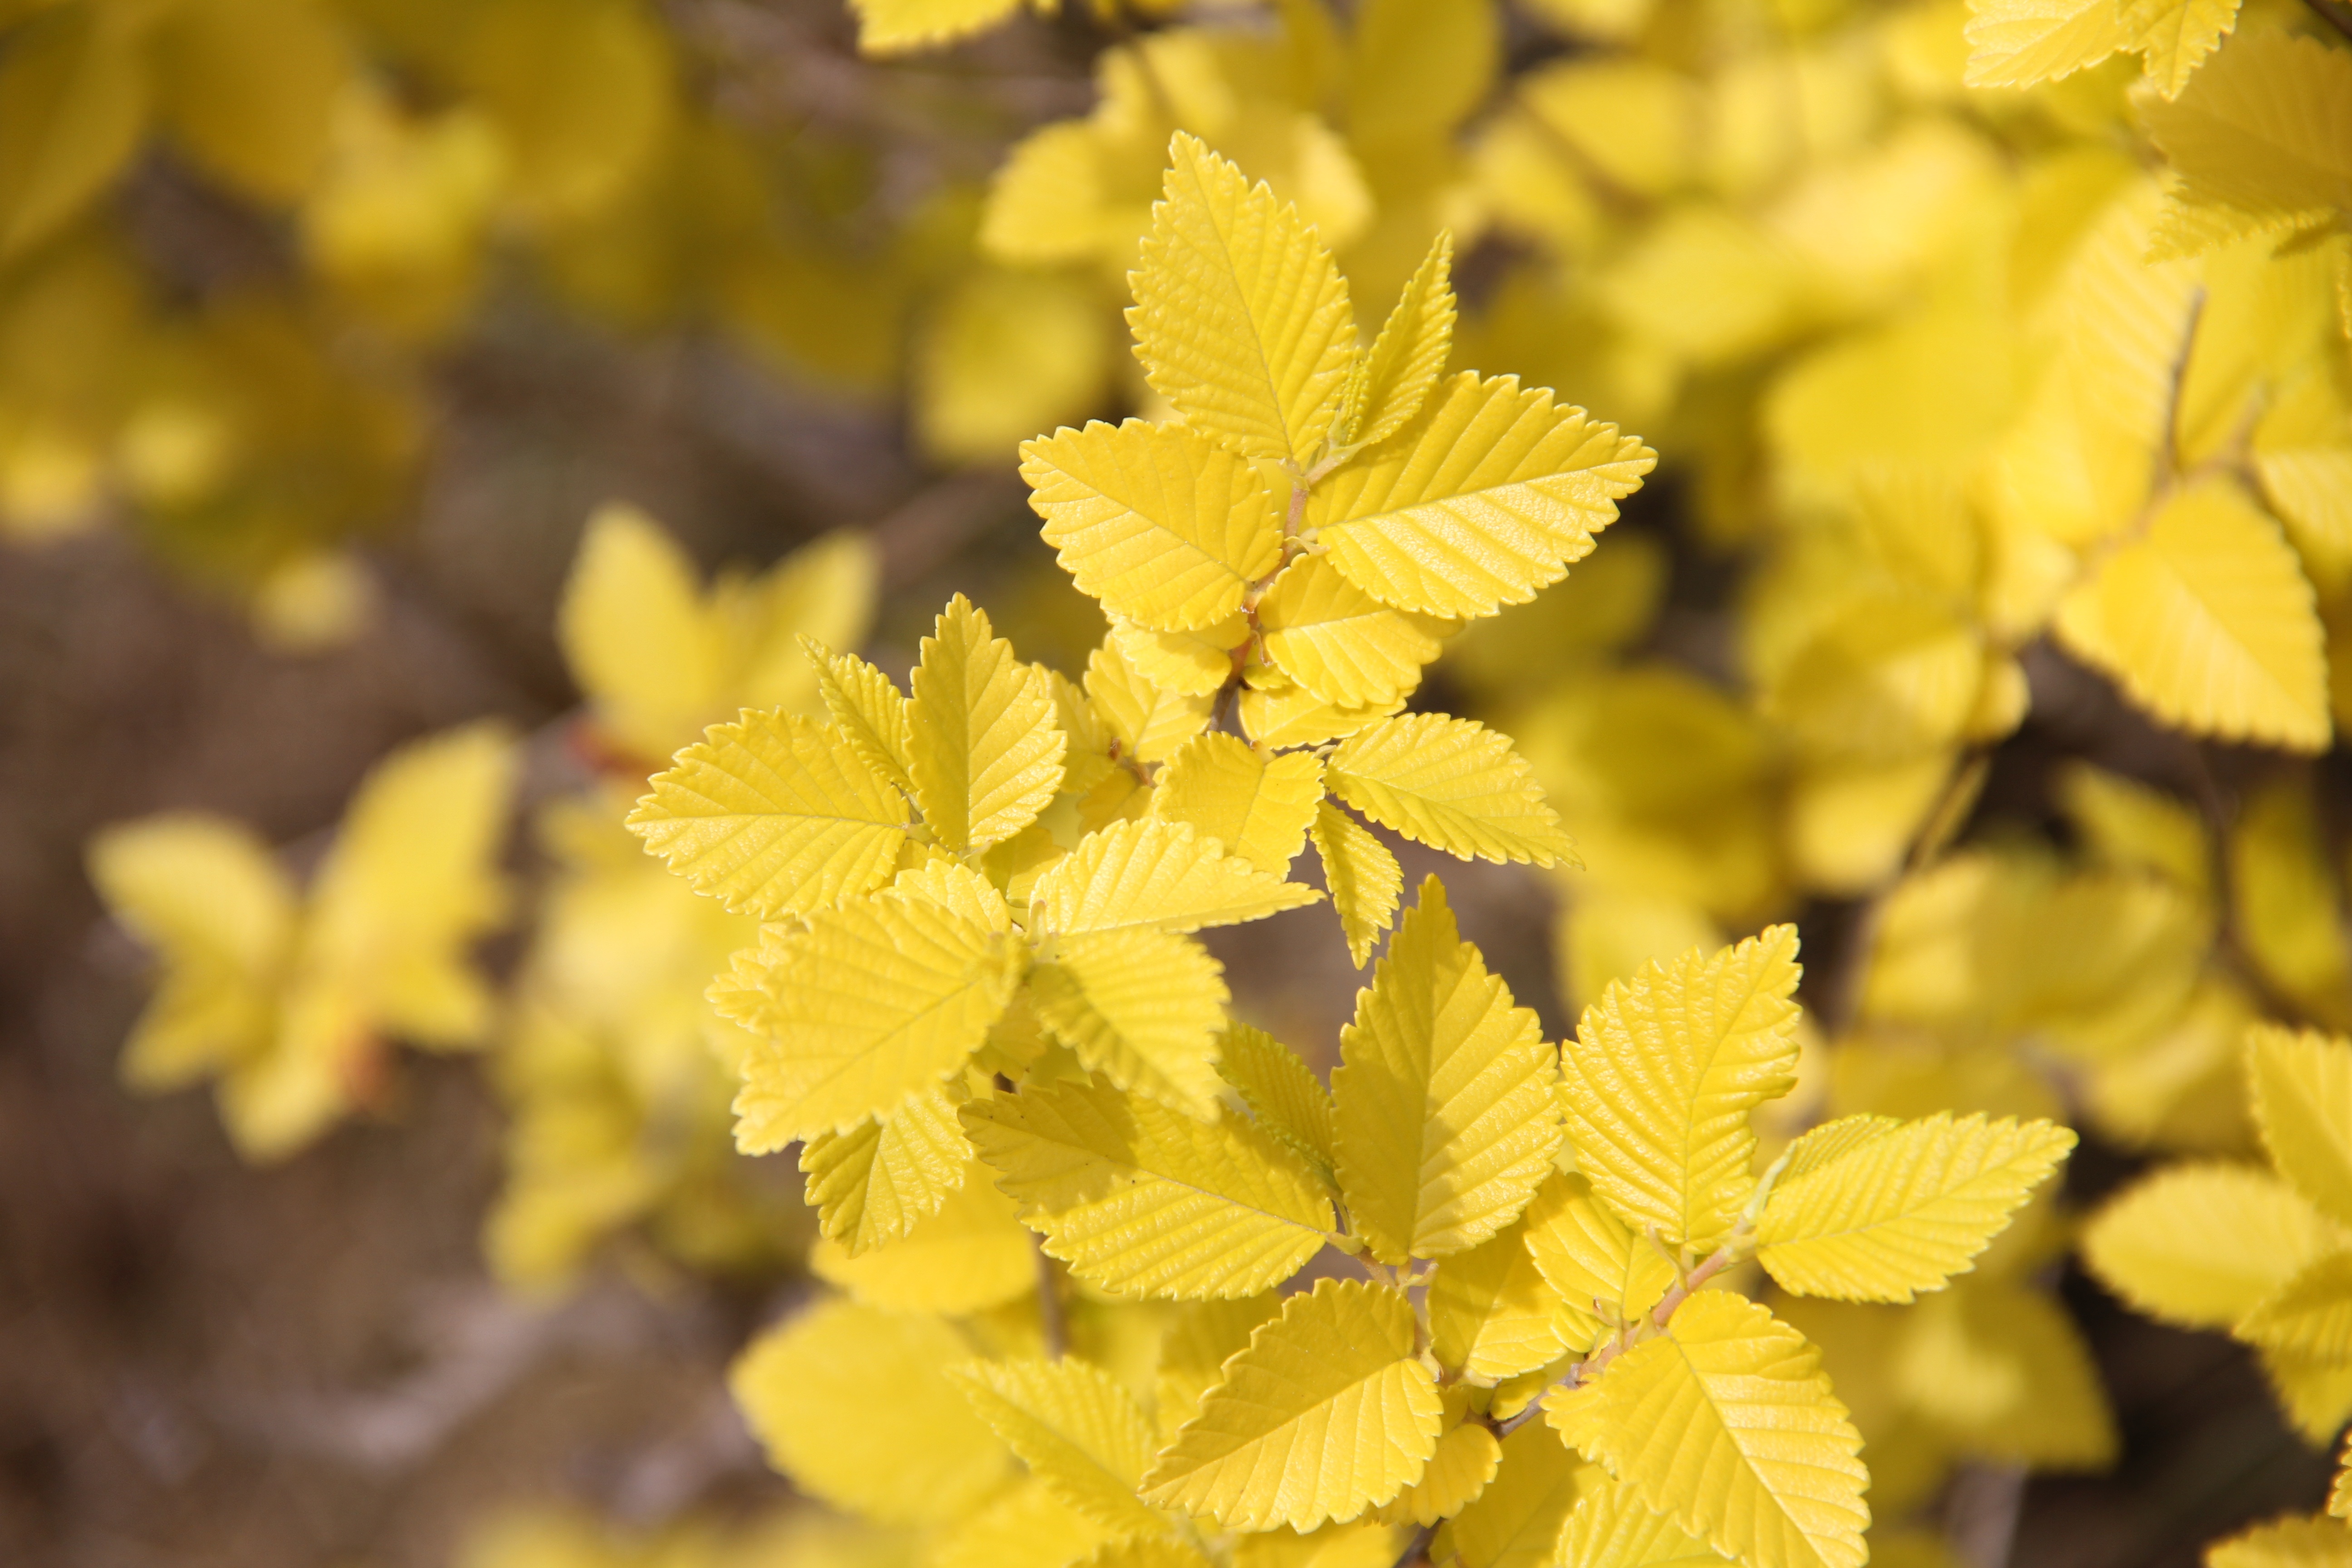
tree, branch, plant, sunlight, leaf, flower, food, spring, produce, natural, autumn, park, yellow, flora, season, gold, shrub, deciduous, elm, ginkgo, mimosa, macro photography, the scenery, flowering plant, maidenhair tree, plant configuration, gold leaf elm, woody plant, land plant